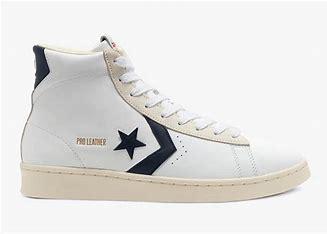
Brand: Converse
Model: Pro Leather